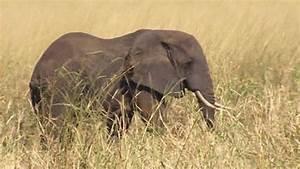
elephant